José Cardero

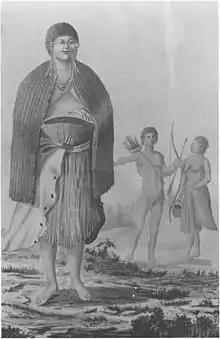
An Indian native of the Monterey, California area circa 1791 by Cardero.

José Cardero (also Josef Cardero, in full Manuel, José, (Josef, Joseph) Antonio Cardero) (1766 – after 1811) was a Spanish draughtsman and artist. He is most remembered for his work on the expedition of Alejandro Malaspina and the related expedition of Dionisio Alcalá Galiano. During the Galiano voyage Cordero Channel was named in his honor. Other places in British Columbia were later named in his honor as well, including Dibuxante Point, "dibuxante" being Spanish for "draughtsman".